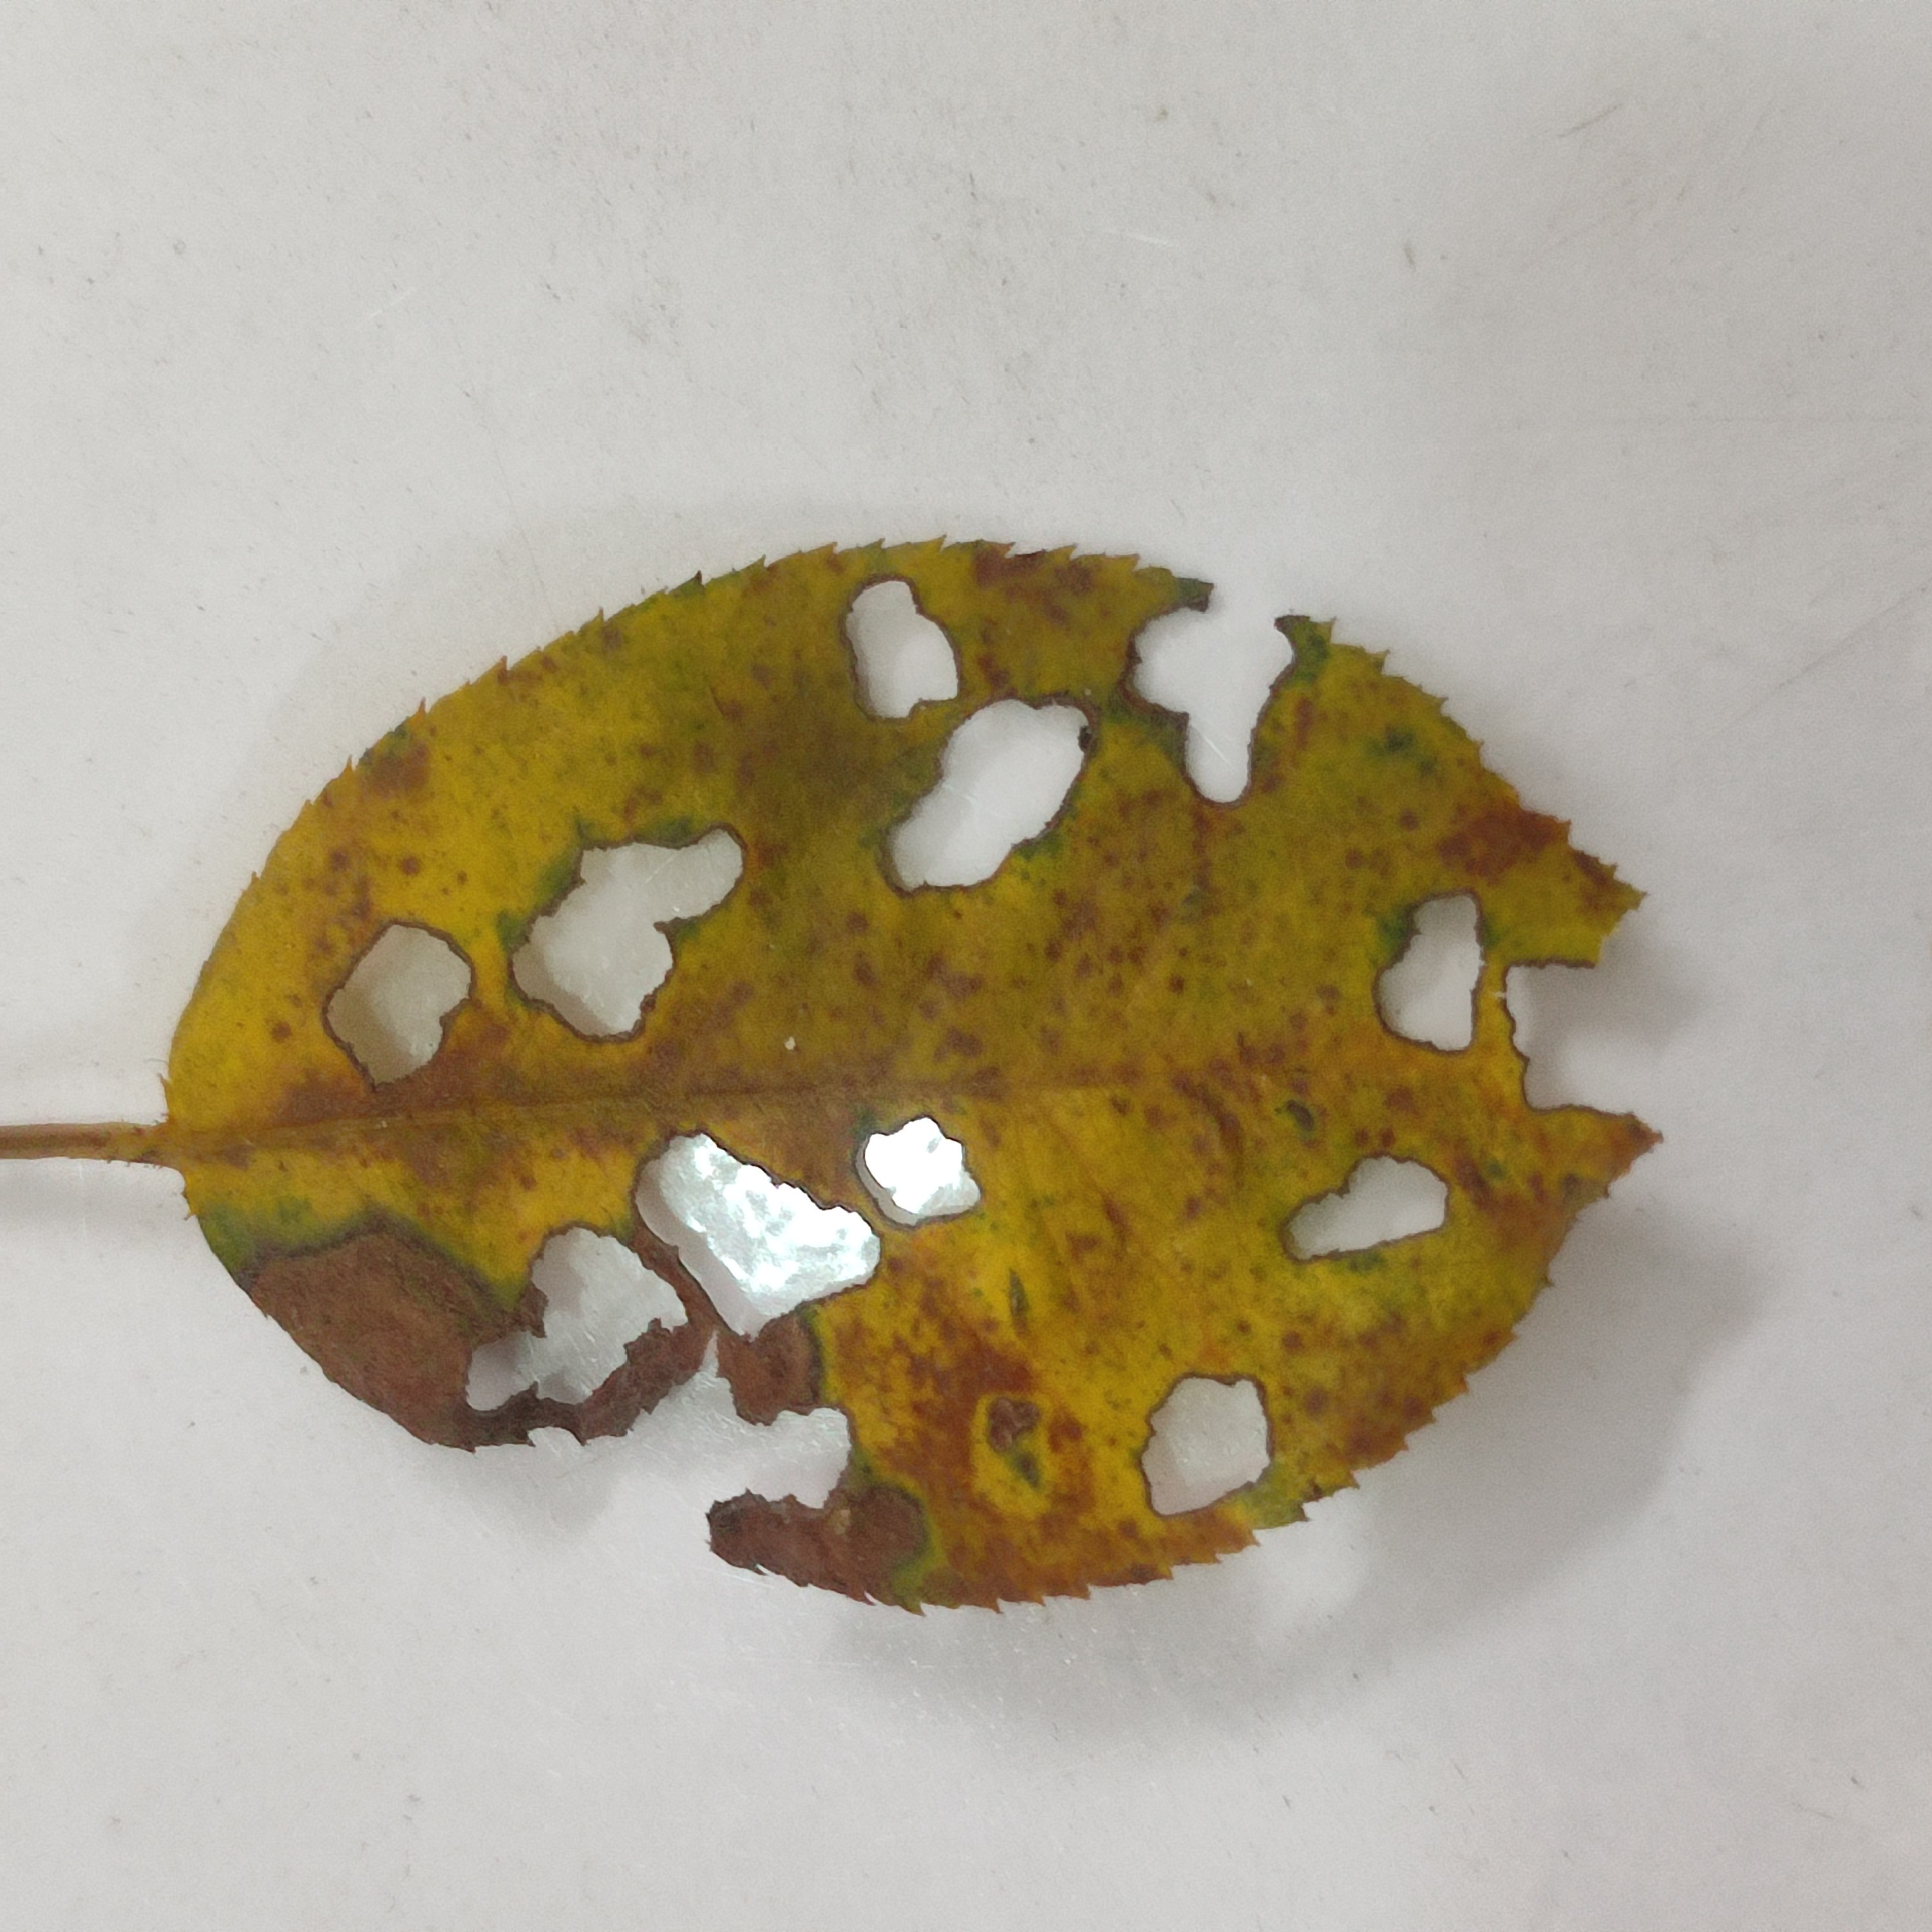
Label: Black Spot